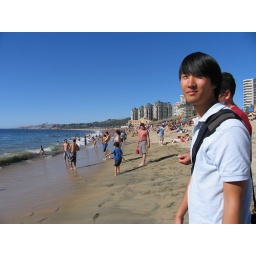
in the southern hemisphere, November is the end of the spring season, but since this is the Pacific coast the water is still quite cold